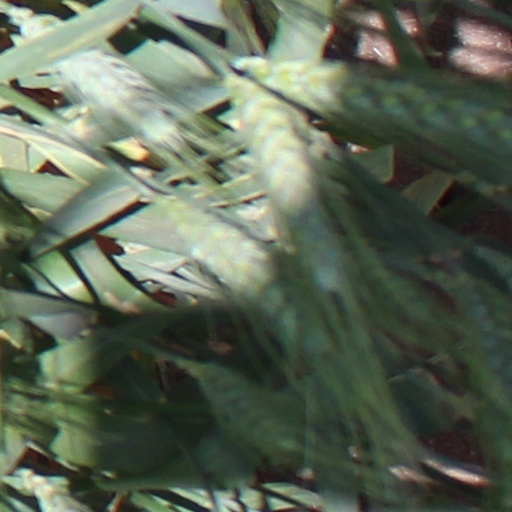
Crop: wheat